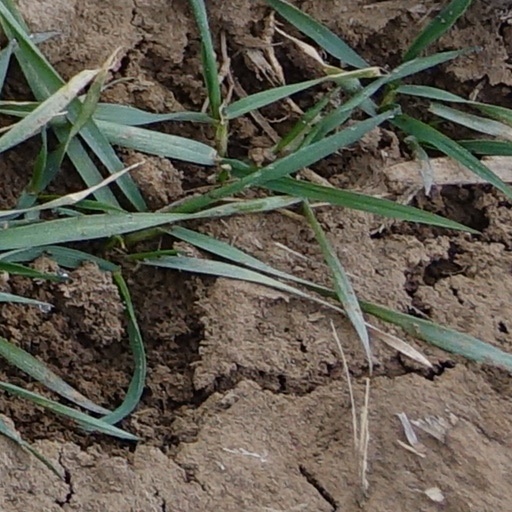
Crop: wheat